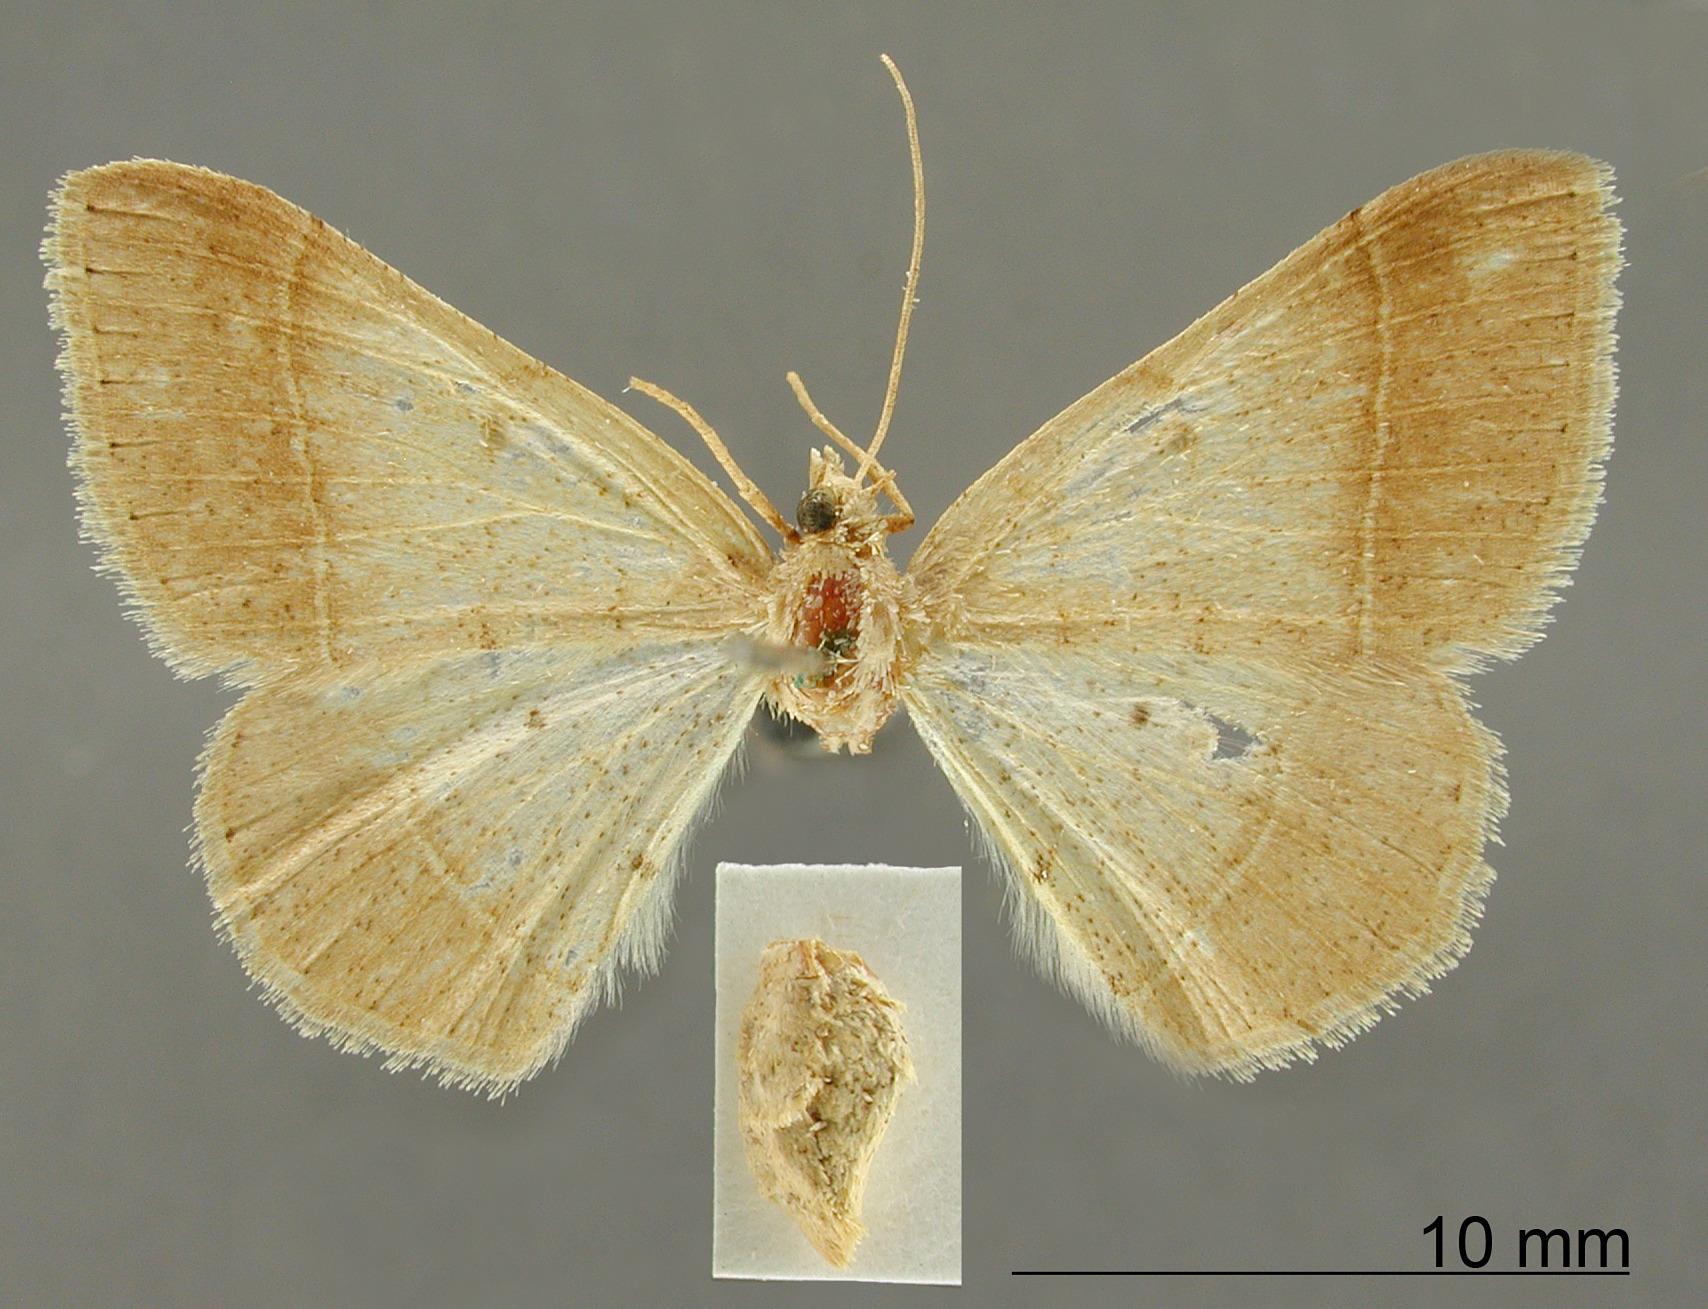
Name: Semiothisa oaxacana
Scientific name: Semiothisa oaxacana Schaus, 1898
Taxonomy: Animalia, Arthropoda, Insecta, Lepidoptera, Geometridae, Ennominae
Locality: Oaxaca, Mexico, Mexico